After Story

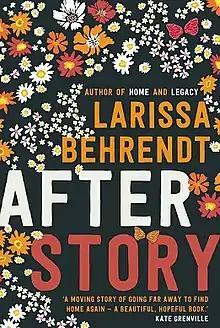
First edition (publ. UQP)

After Story, published in 2021, is the third novel by Larissa Behrendt.